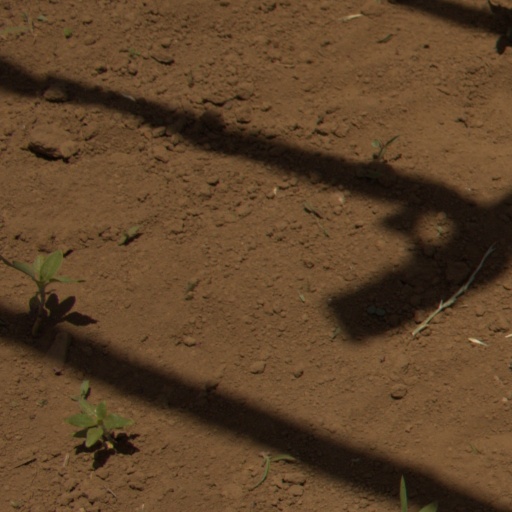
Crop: Jerusalem artichoke